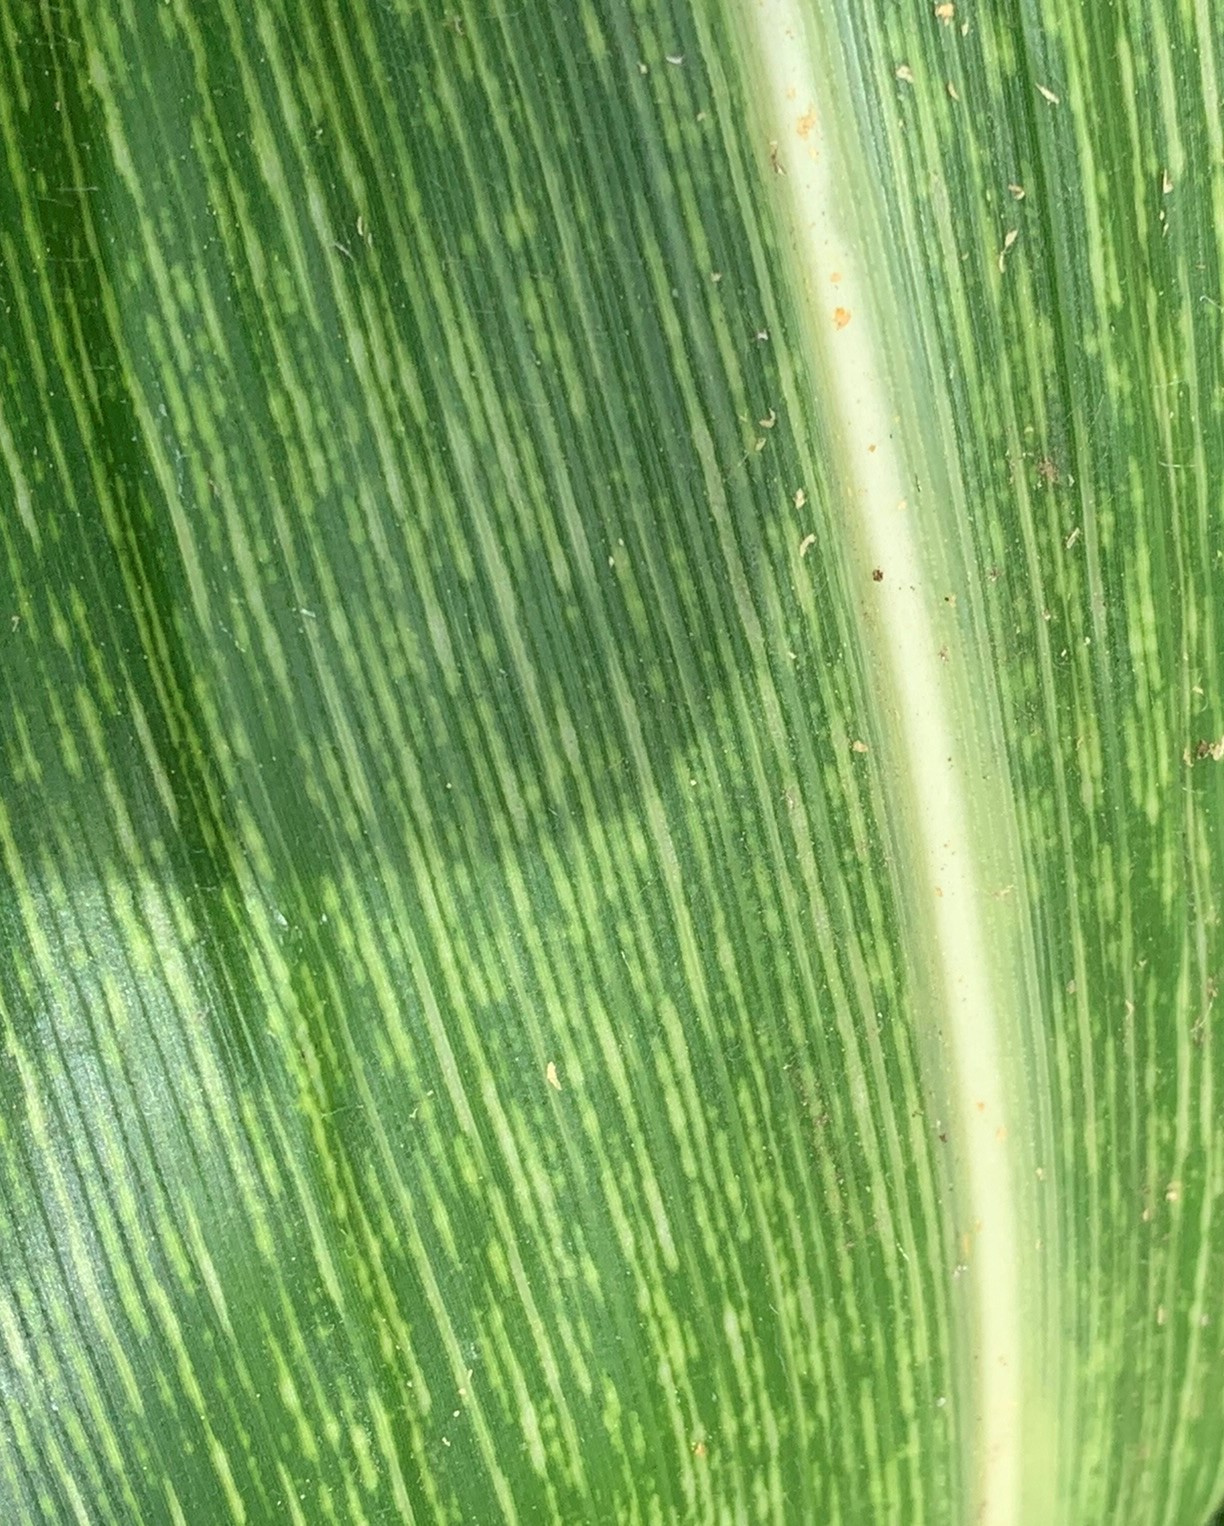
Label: MSV